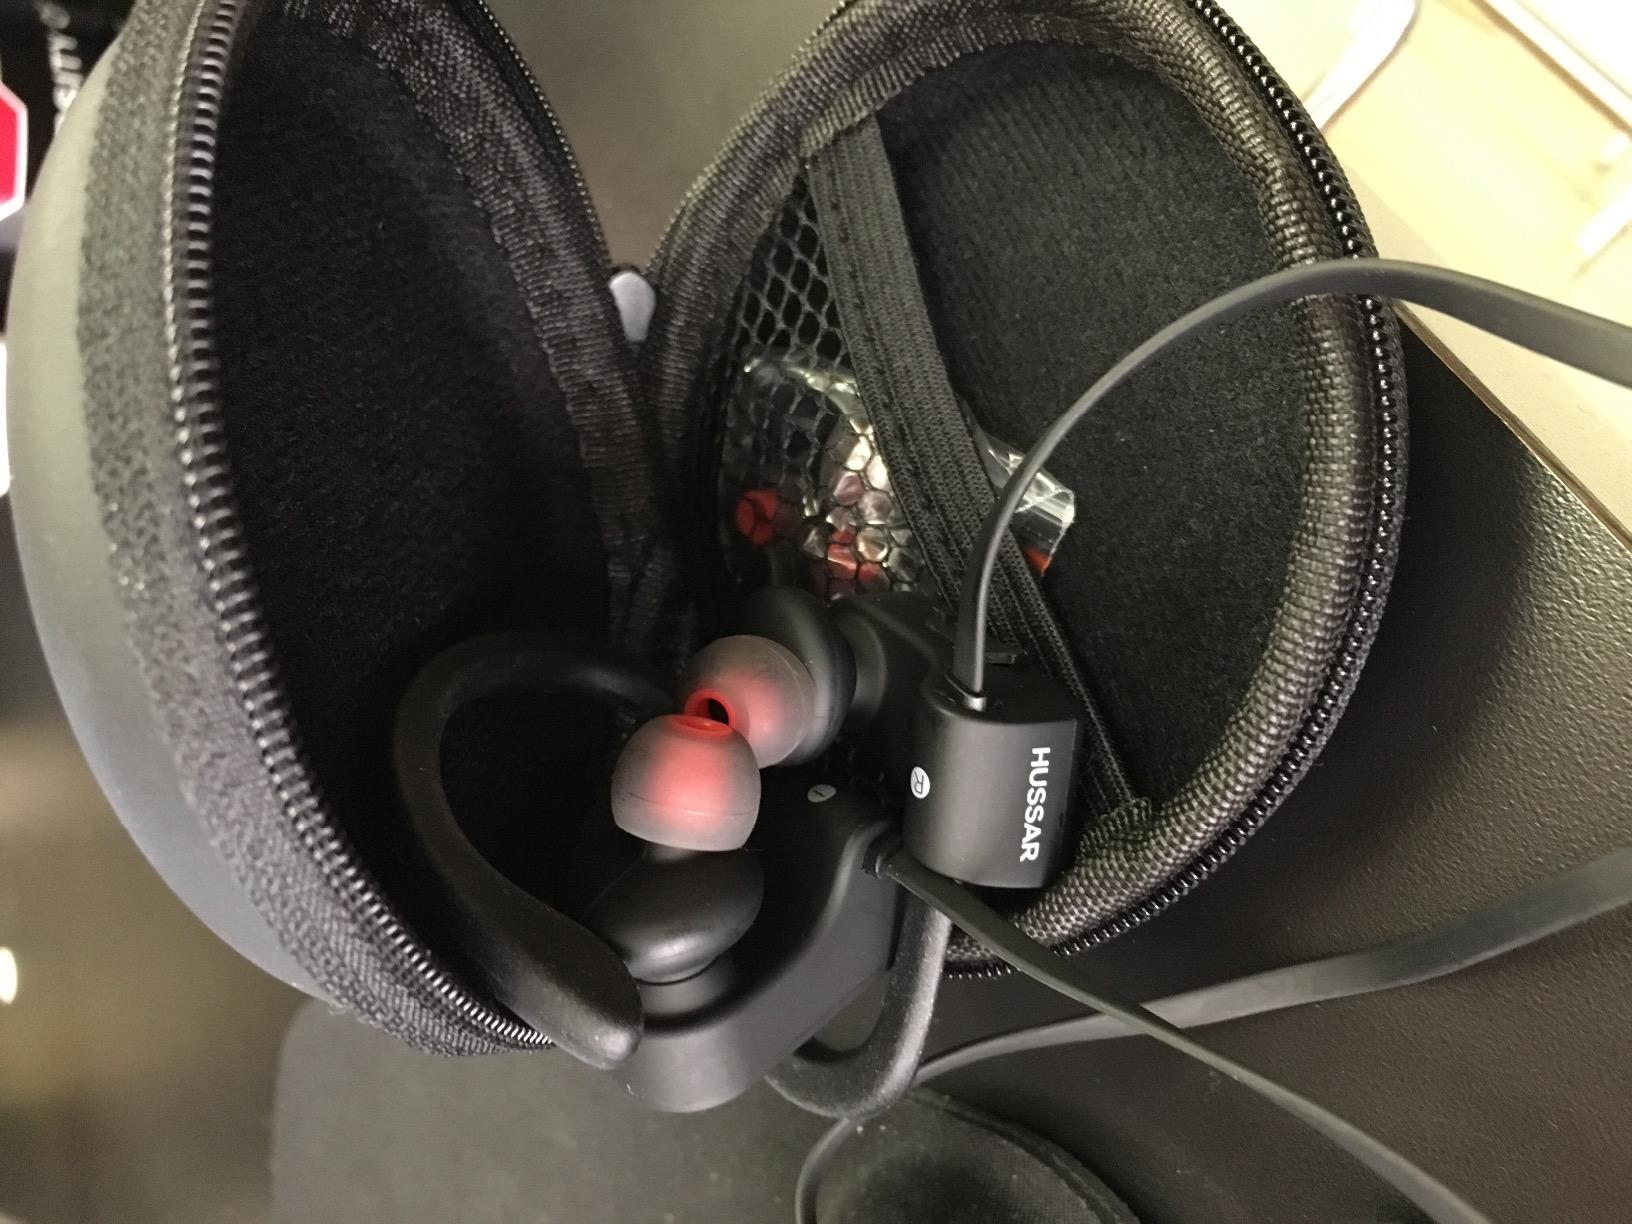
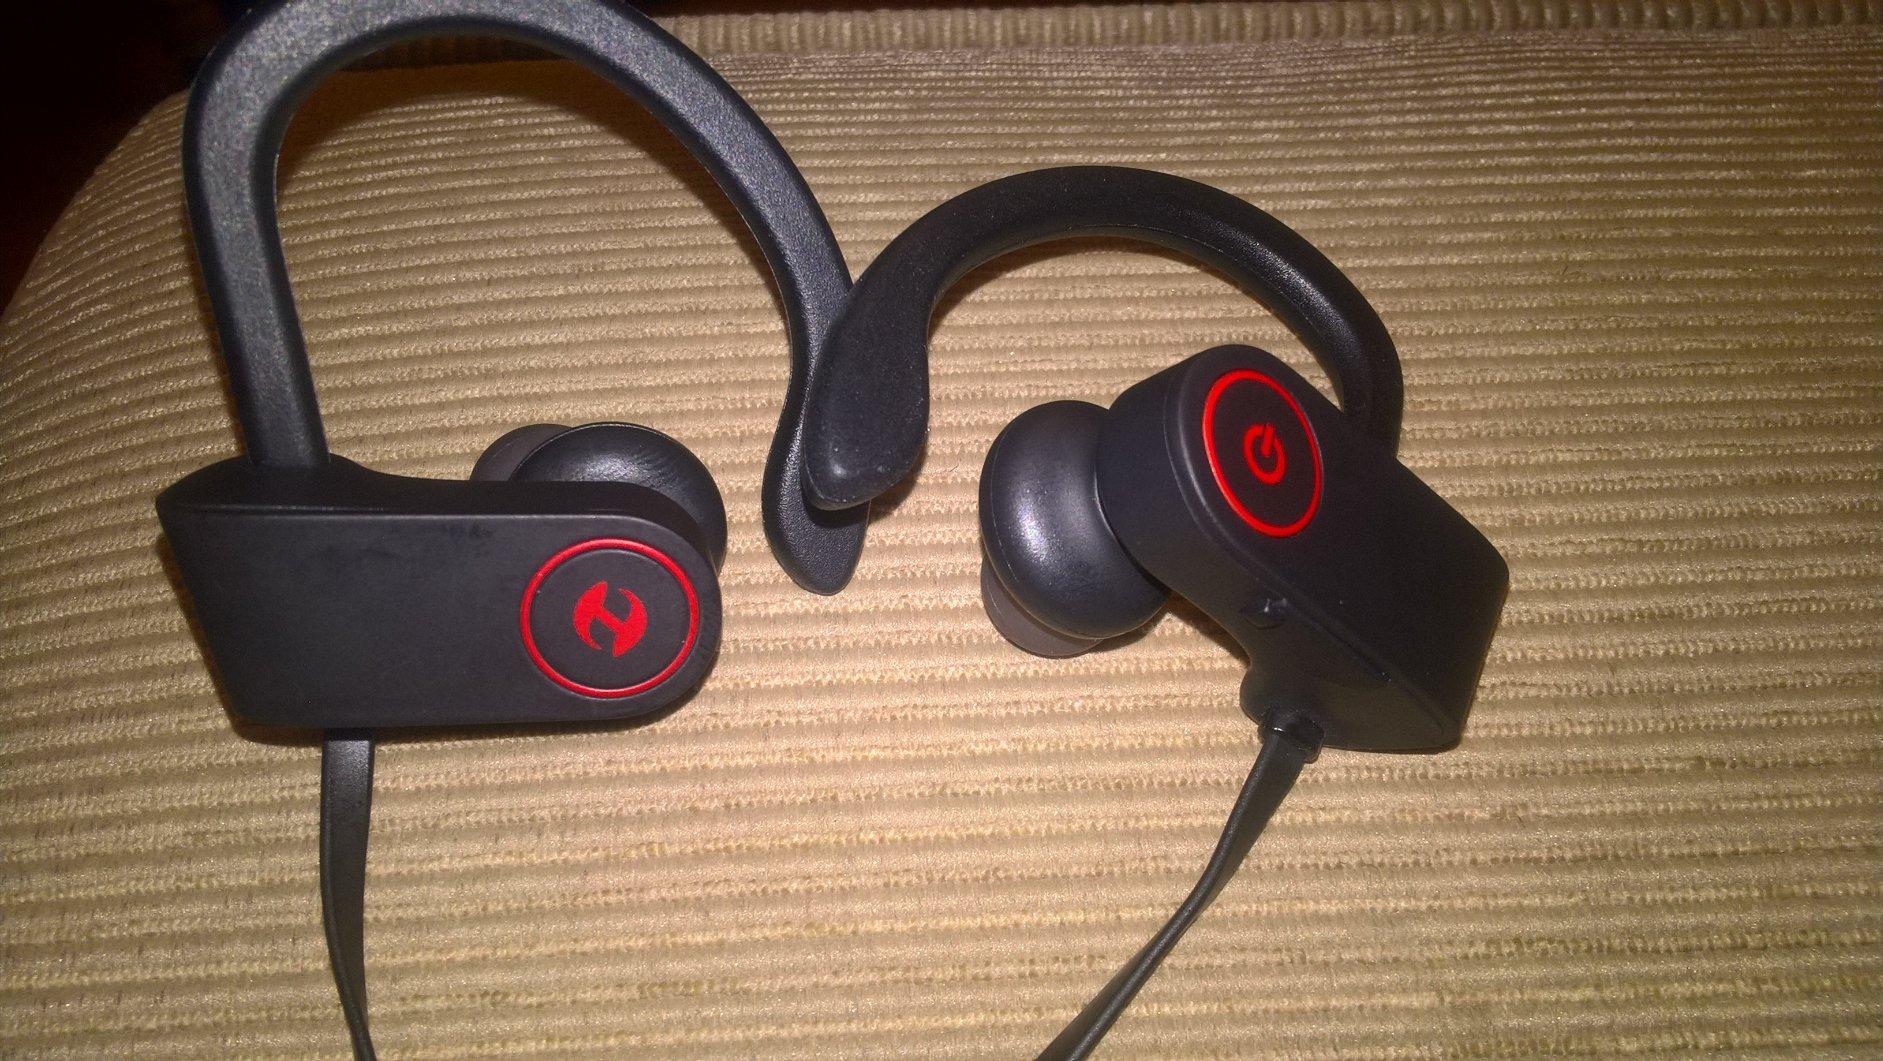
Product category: headphones
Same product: yes